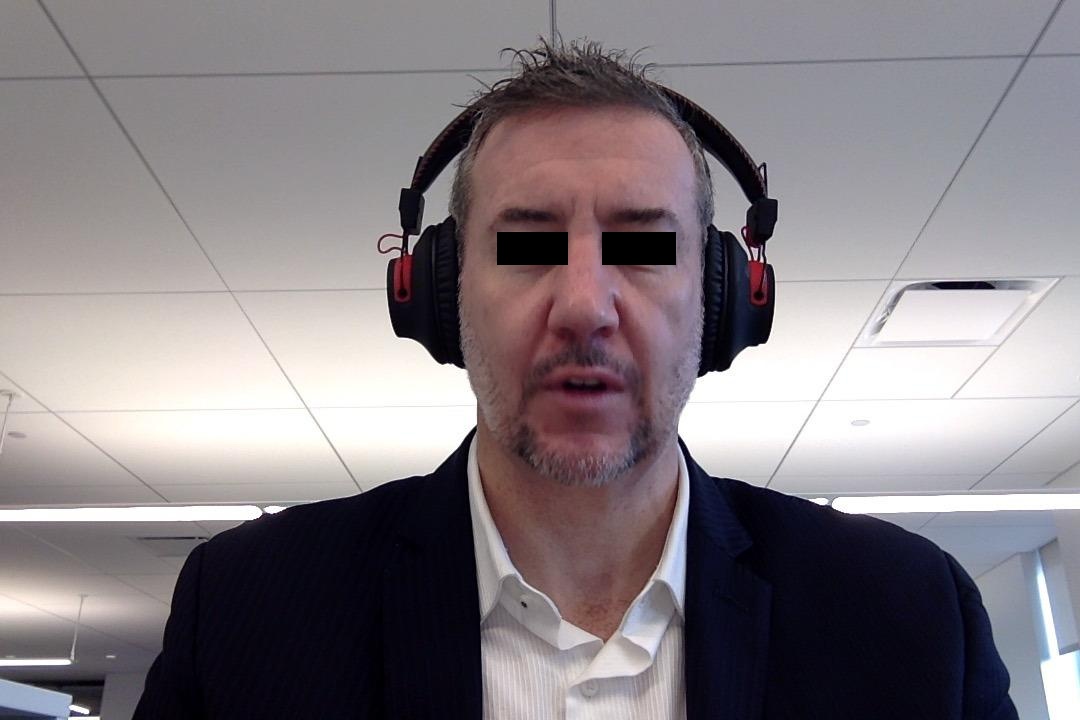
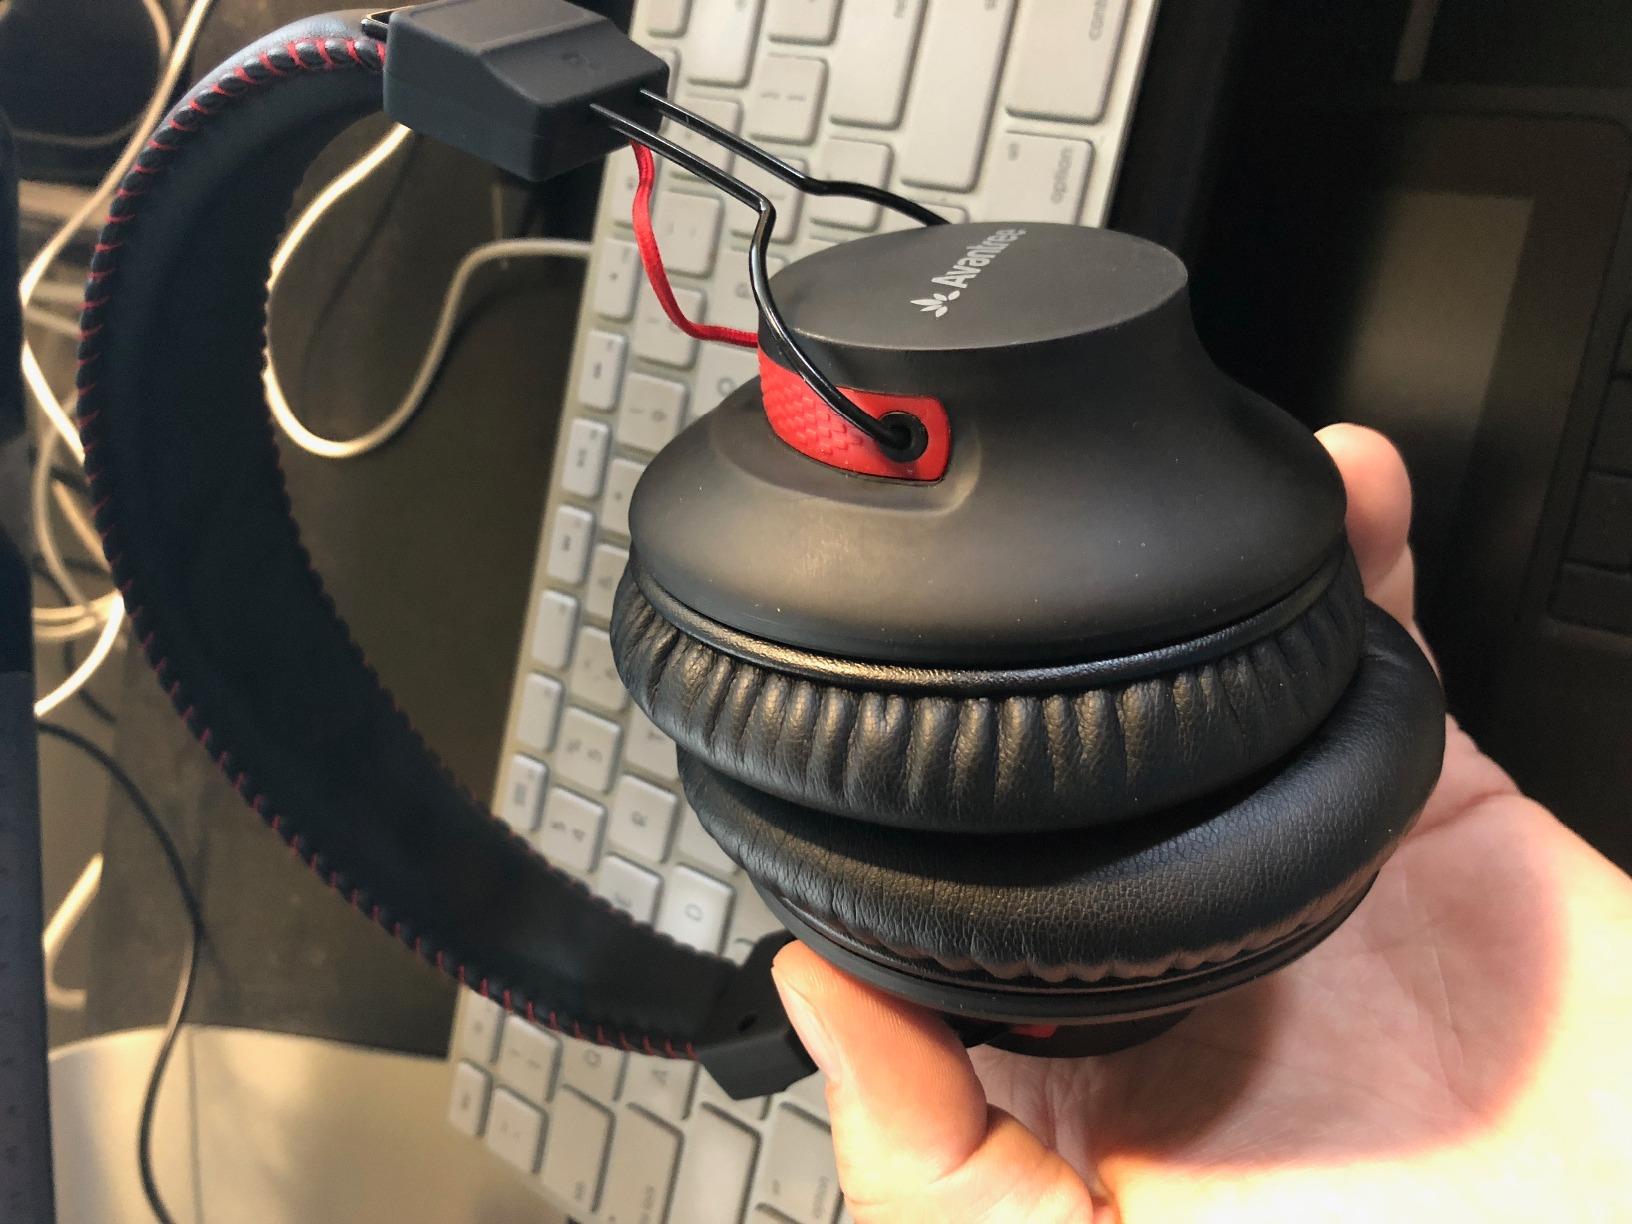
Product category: headphones
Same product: yes